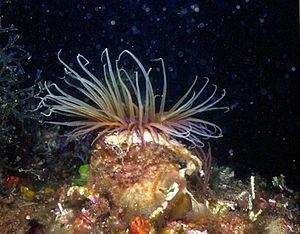
Cerianthus membranaceus Spallanzani, 1784 - Banyuls-sur-Mer